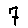
Label: 7